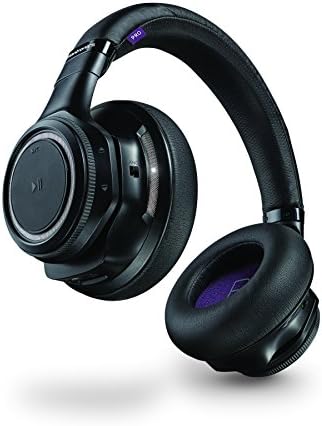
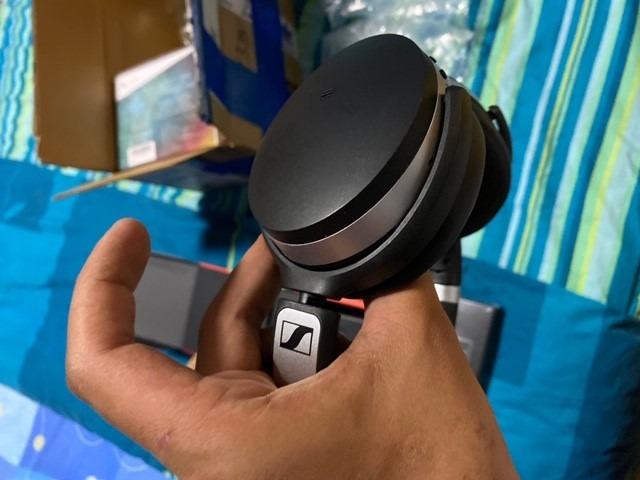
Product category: headphones
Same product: no